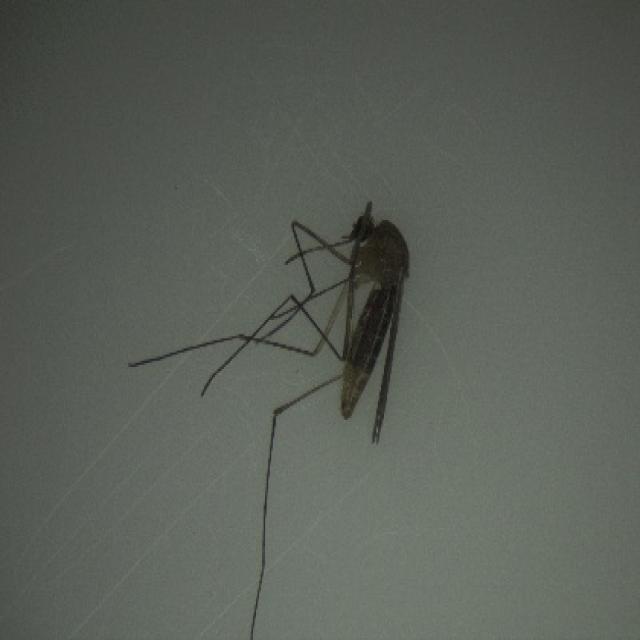
Species: culex_pipiens